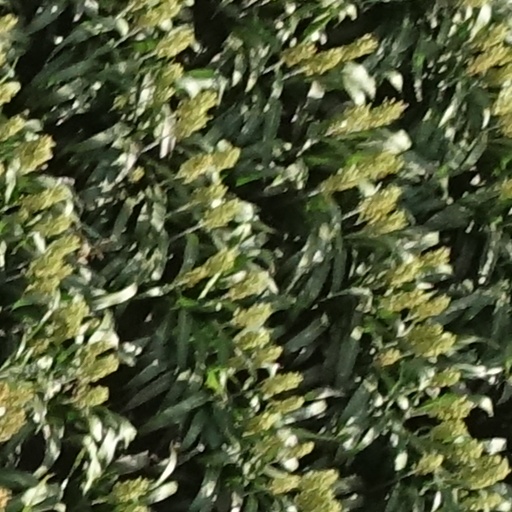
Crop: sorghum